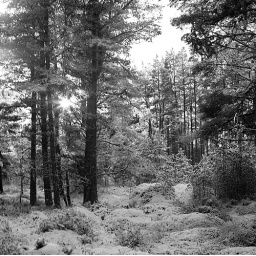
Snowy day in the forest outside Inverness. Taken with the Pentacon Six and Ilford HP5.Developed at home with ID-11 at 13 minutes.